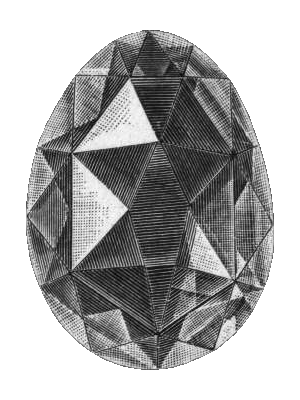
Sancy (diamant) Русский: Санси (бриллиант) Svenska: Sancy (diamanten)